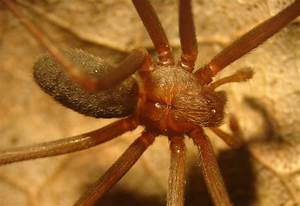
Label: ragno